War of the Jülich Succession

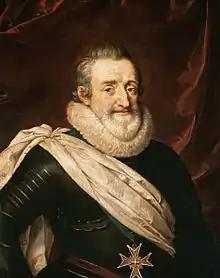
King Henry IV of France was a leading supporter of the Protestant Princes in the first phase of the Jülich War

Brandenburg and Neuburg, who viewed the regency as a direct attempt at undermining their claims, finally agreed to a provisional settlement, with mediation from Maurice of Hesse-Kassel. When Joachim Ernst, a representative of Johann Sigismund, passed by Kassel on his way to Jülich, Maurice convinced him to negotiate with Wolfgang Wilhelm. On 10 June 1609, they met in Dortmund and signed the Treaty of Dortmund (1609), rejecting all other claimants, and establishing a provisional government together with the local estates.